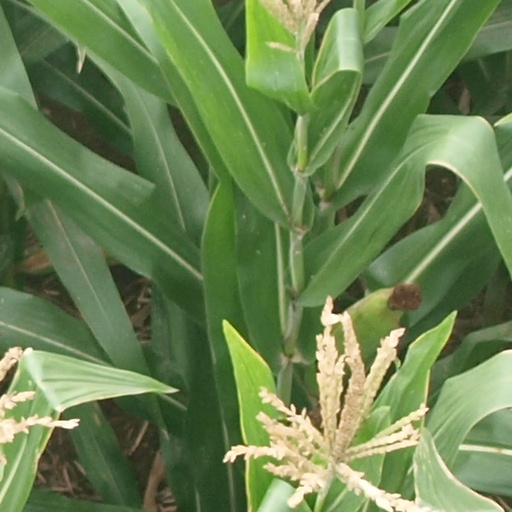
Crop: maize; corn